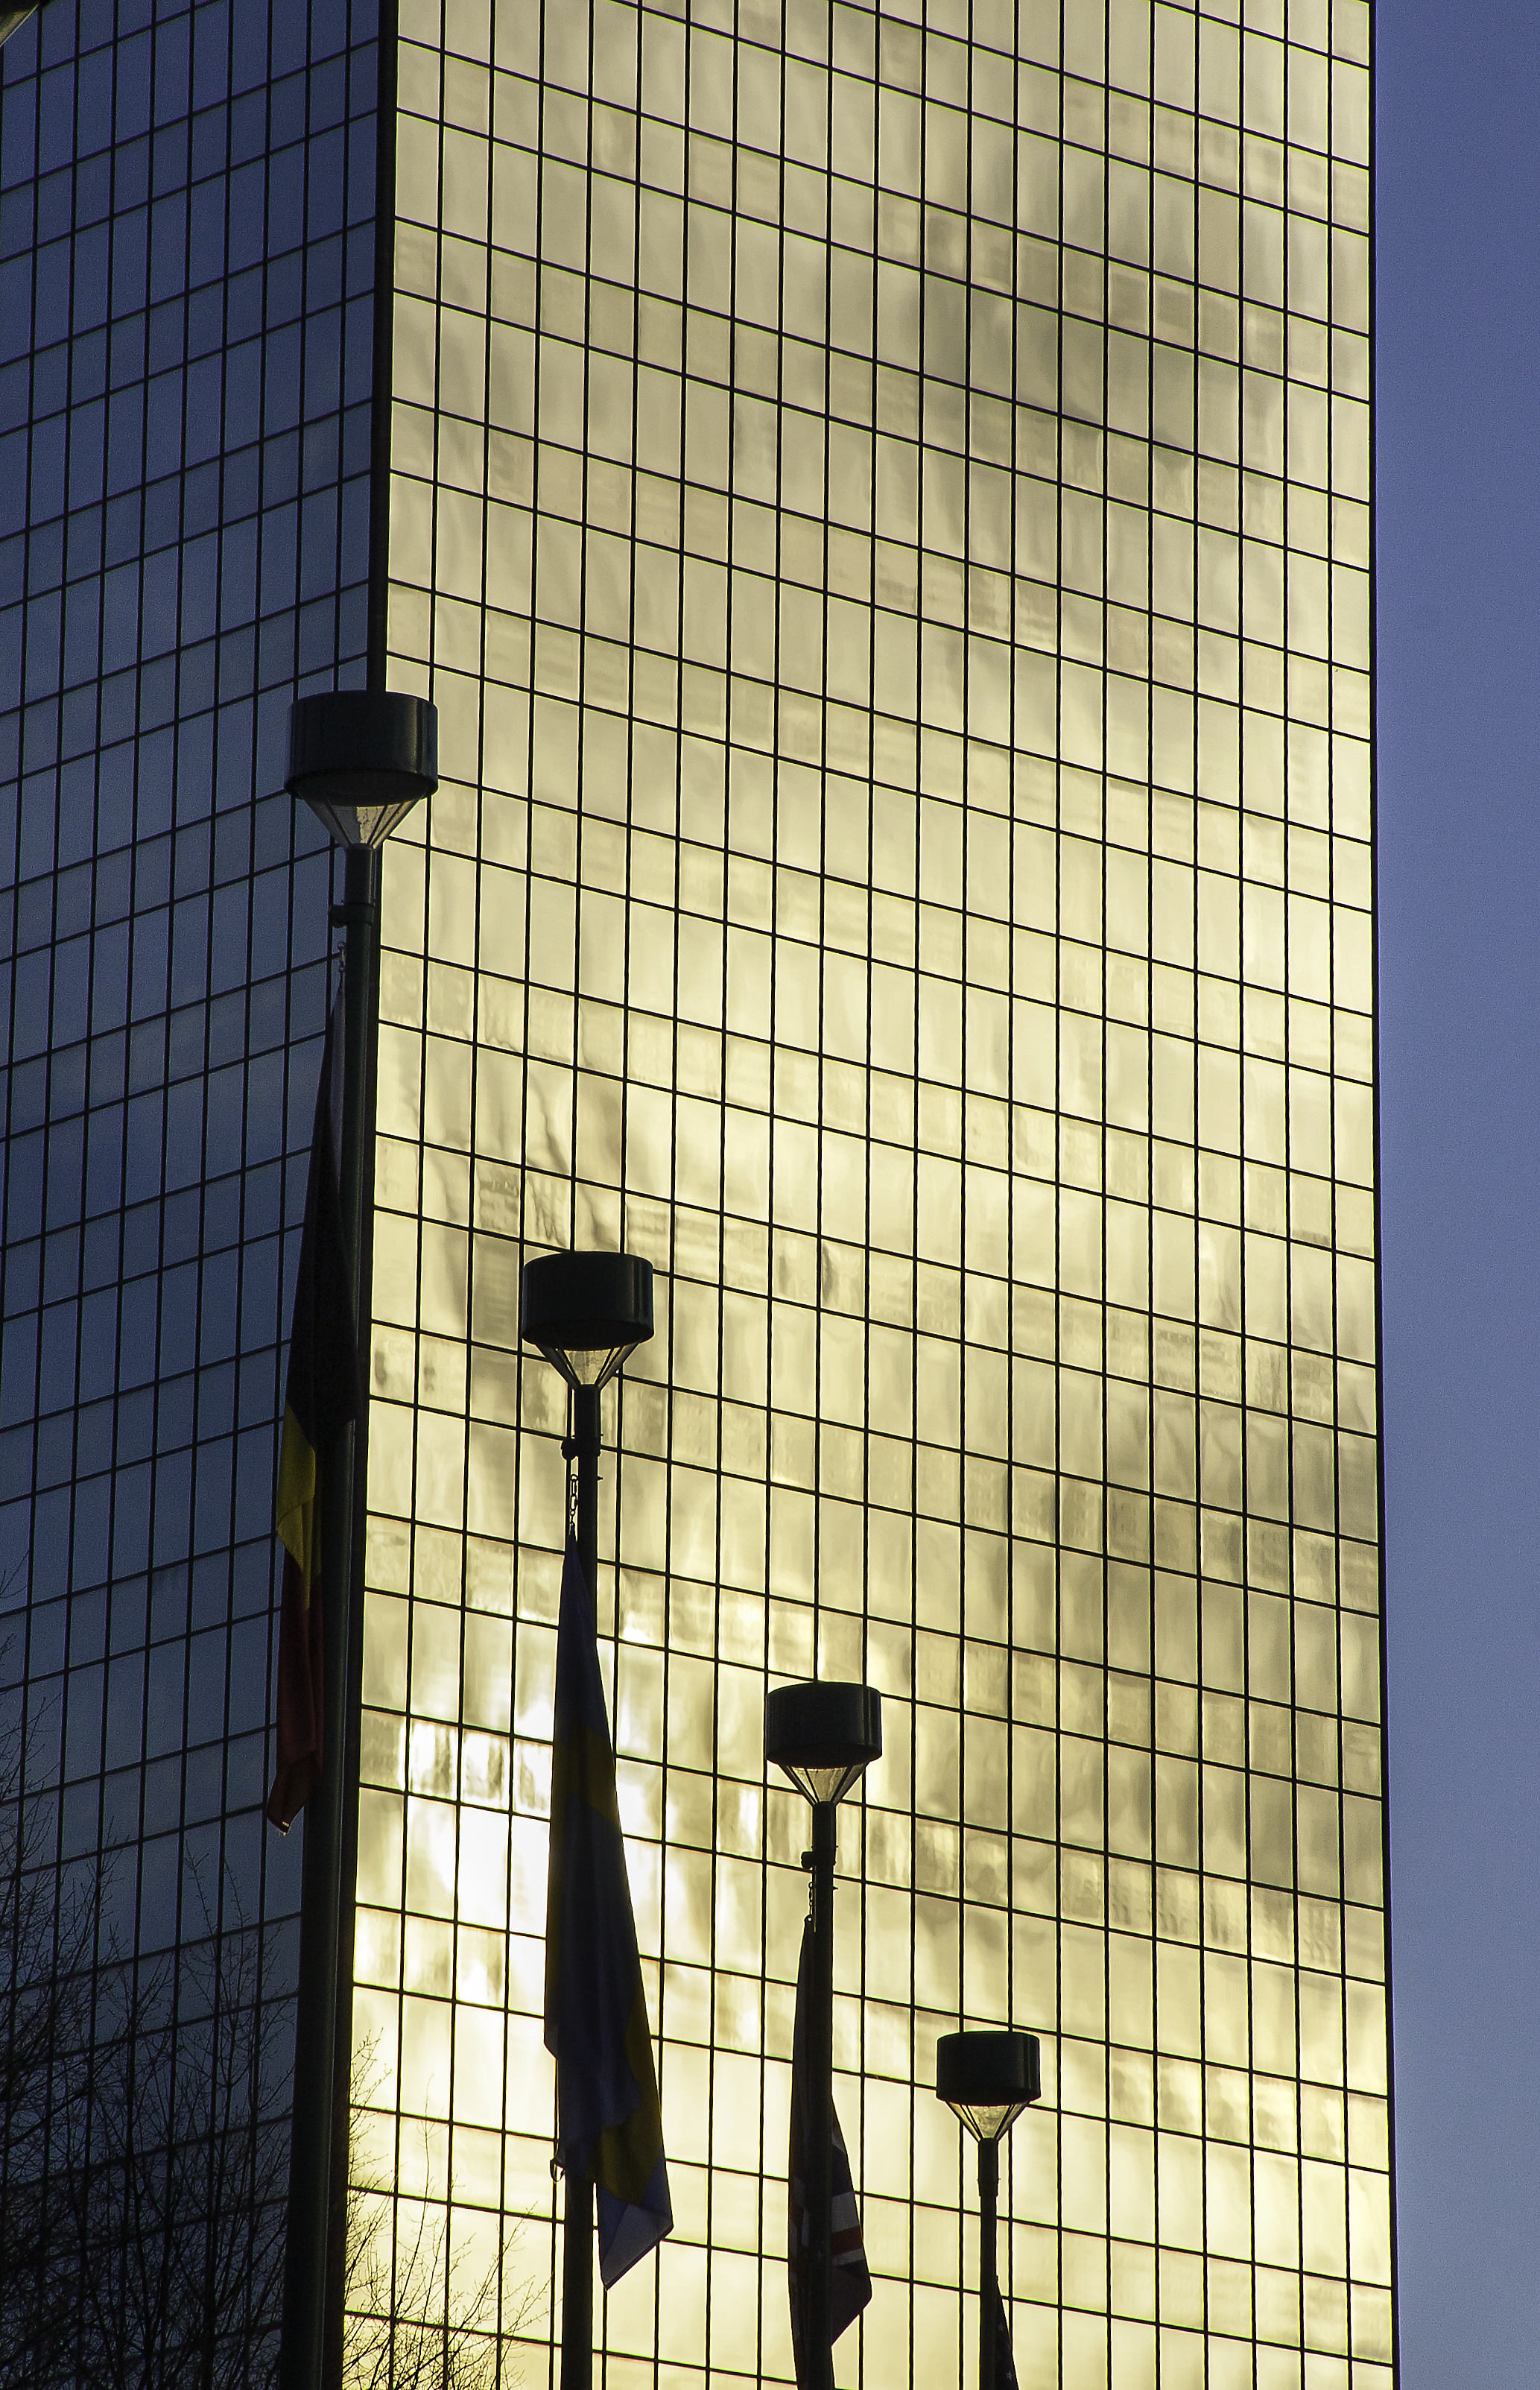
silhouette, architecture, sunset, window, building, skyscraper, wall, reflection, tower, facade, art, gold, windows, shape, atlanta, msh0413, msh041313, urban area, window covering